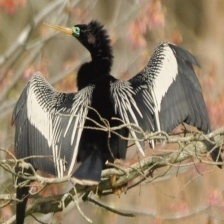
Species: ANHINGA
Scientific name: ANHINGA ANHINGA